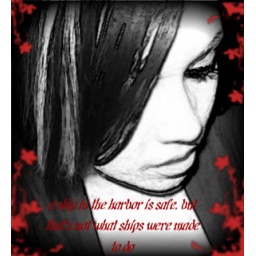
a ship in the harbor is safe, but that's not what ships were made to do